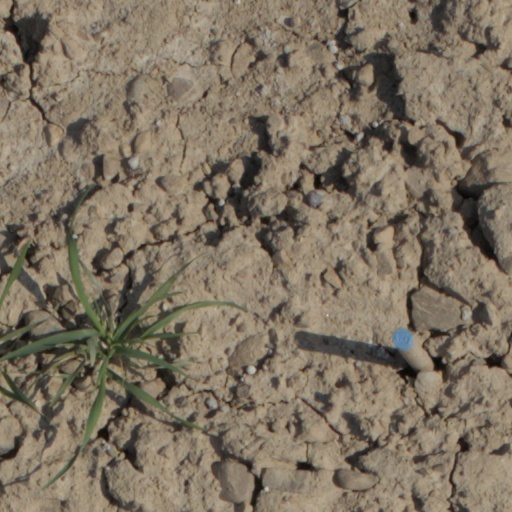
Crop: wheat